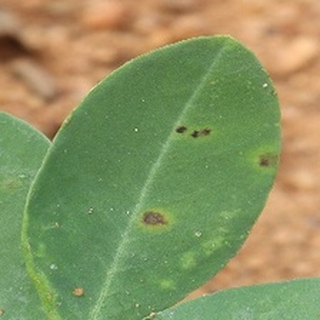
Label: groundnut_early_leaf_spot